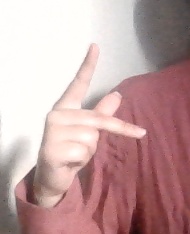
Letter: dha